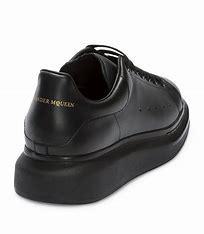
Brand: Alexander
Model: McQueen Alexander Mcqueen Oversized